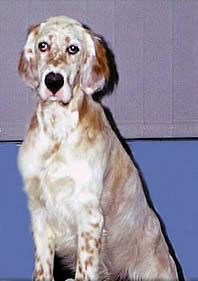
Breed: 203-n000022-English_setter